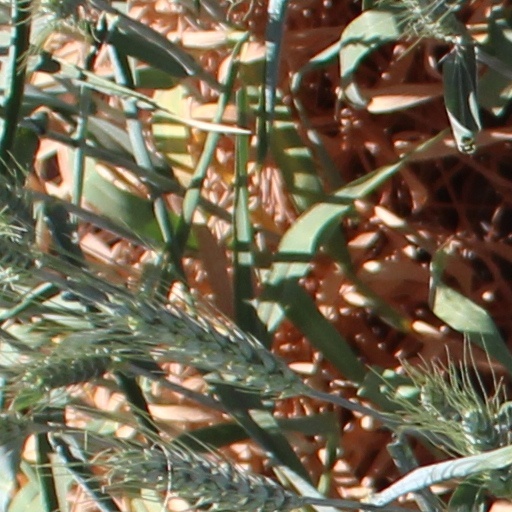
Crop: wheat